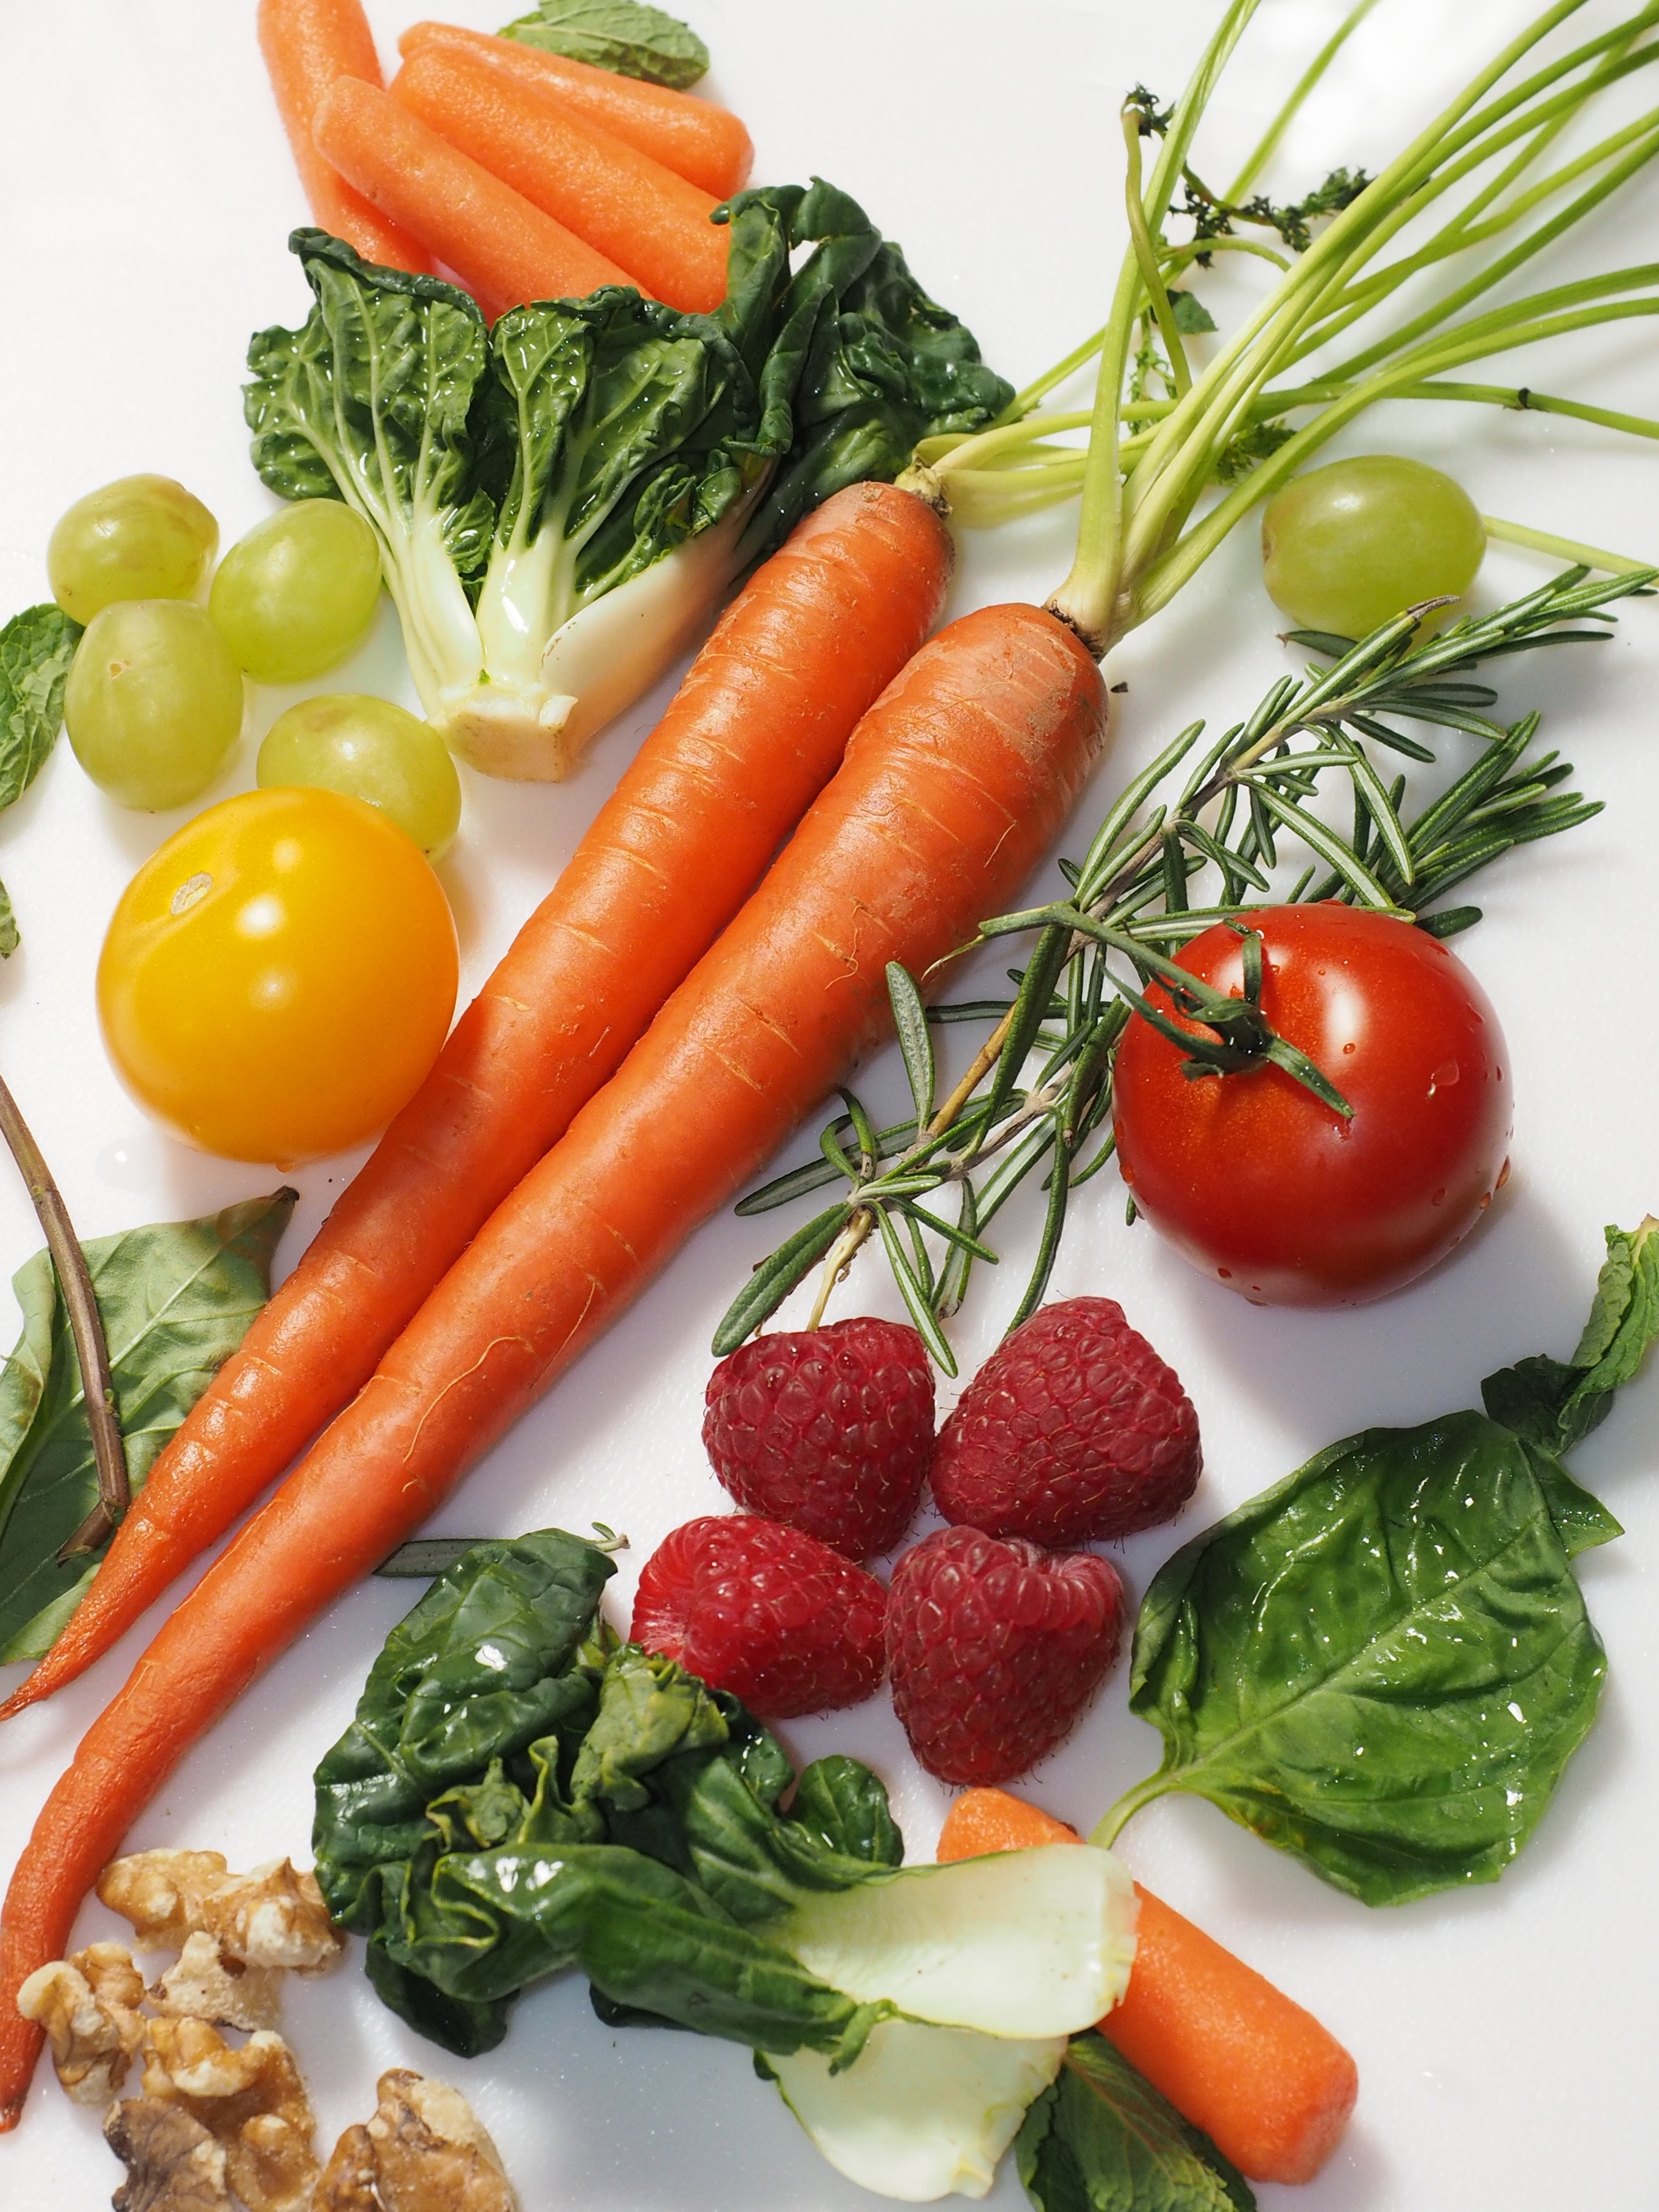
grape, fruit, dish, meal, food, salad, green, produce, vegetable, natural, fresh, healthy, carrot, tomato, vitamin, eating, garnish, nutrition, antioxidant, vegan, vegetarian, raw, diet, detox, healthy food, healthy eating, organic, balanced, raw food, dieting, fresh vegetables, fruits and vegetables, eating healthy, healthy diet, health food, fruit and vegetables, weight loss, organic food, hors d oeuvre, detoxification, leaf vegetable